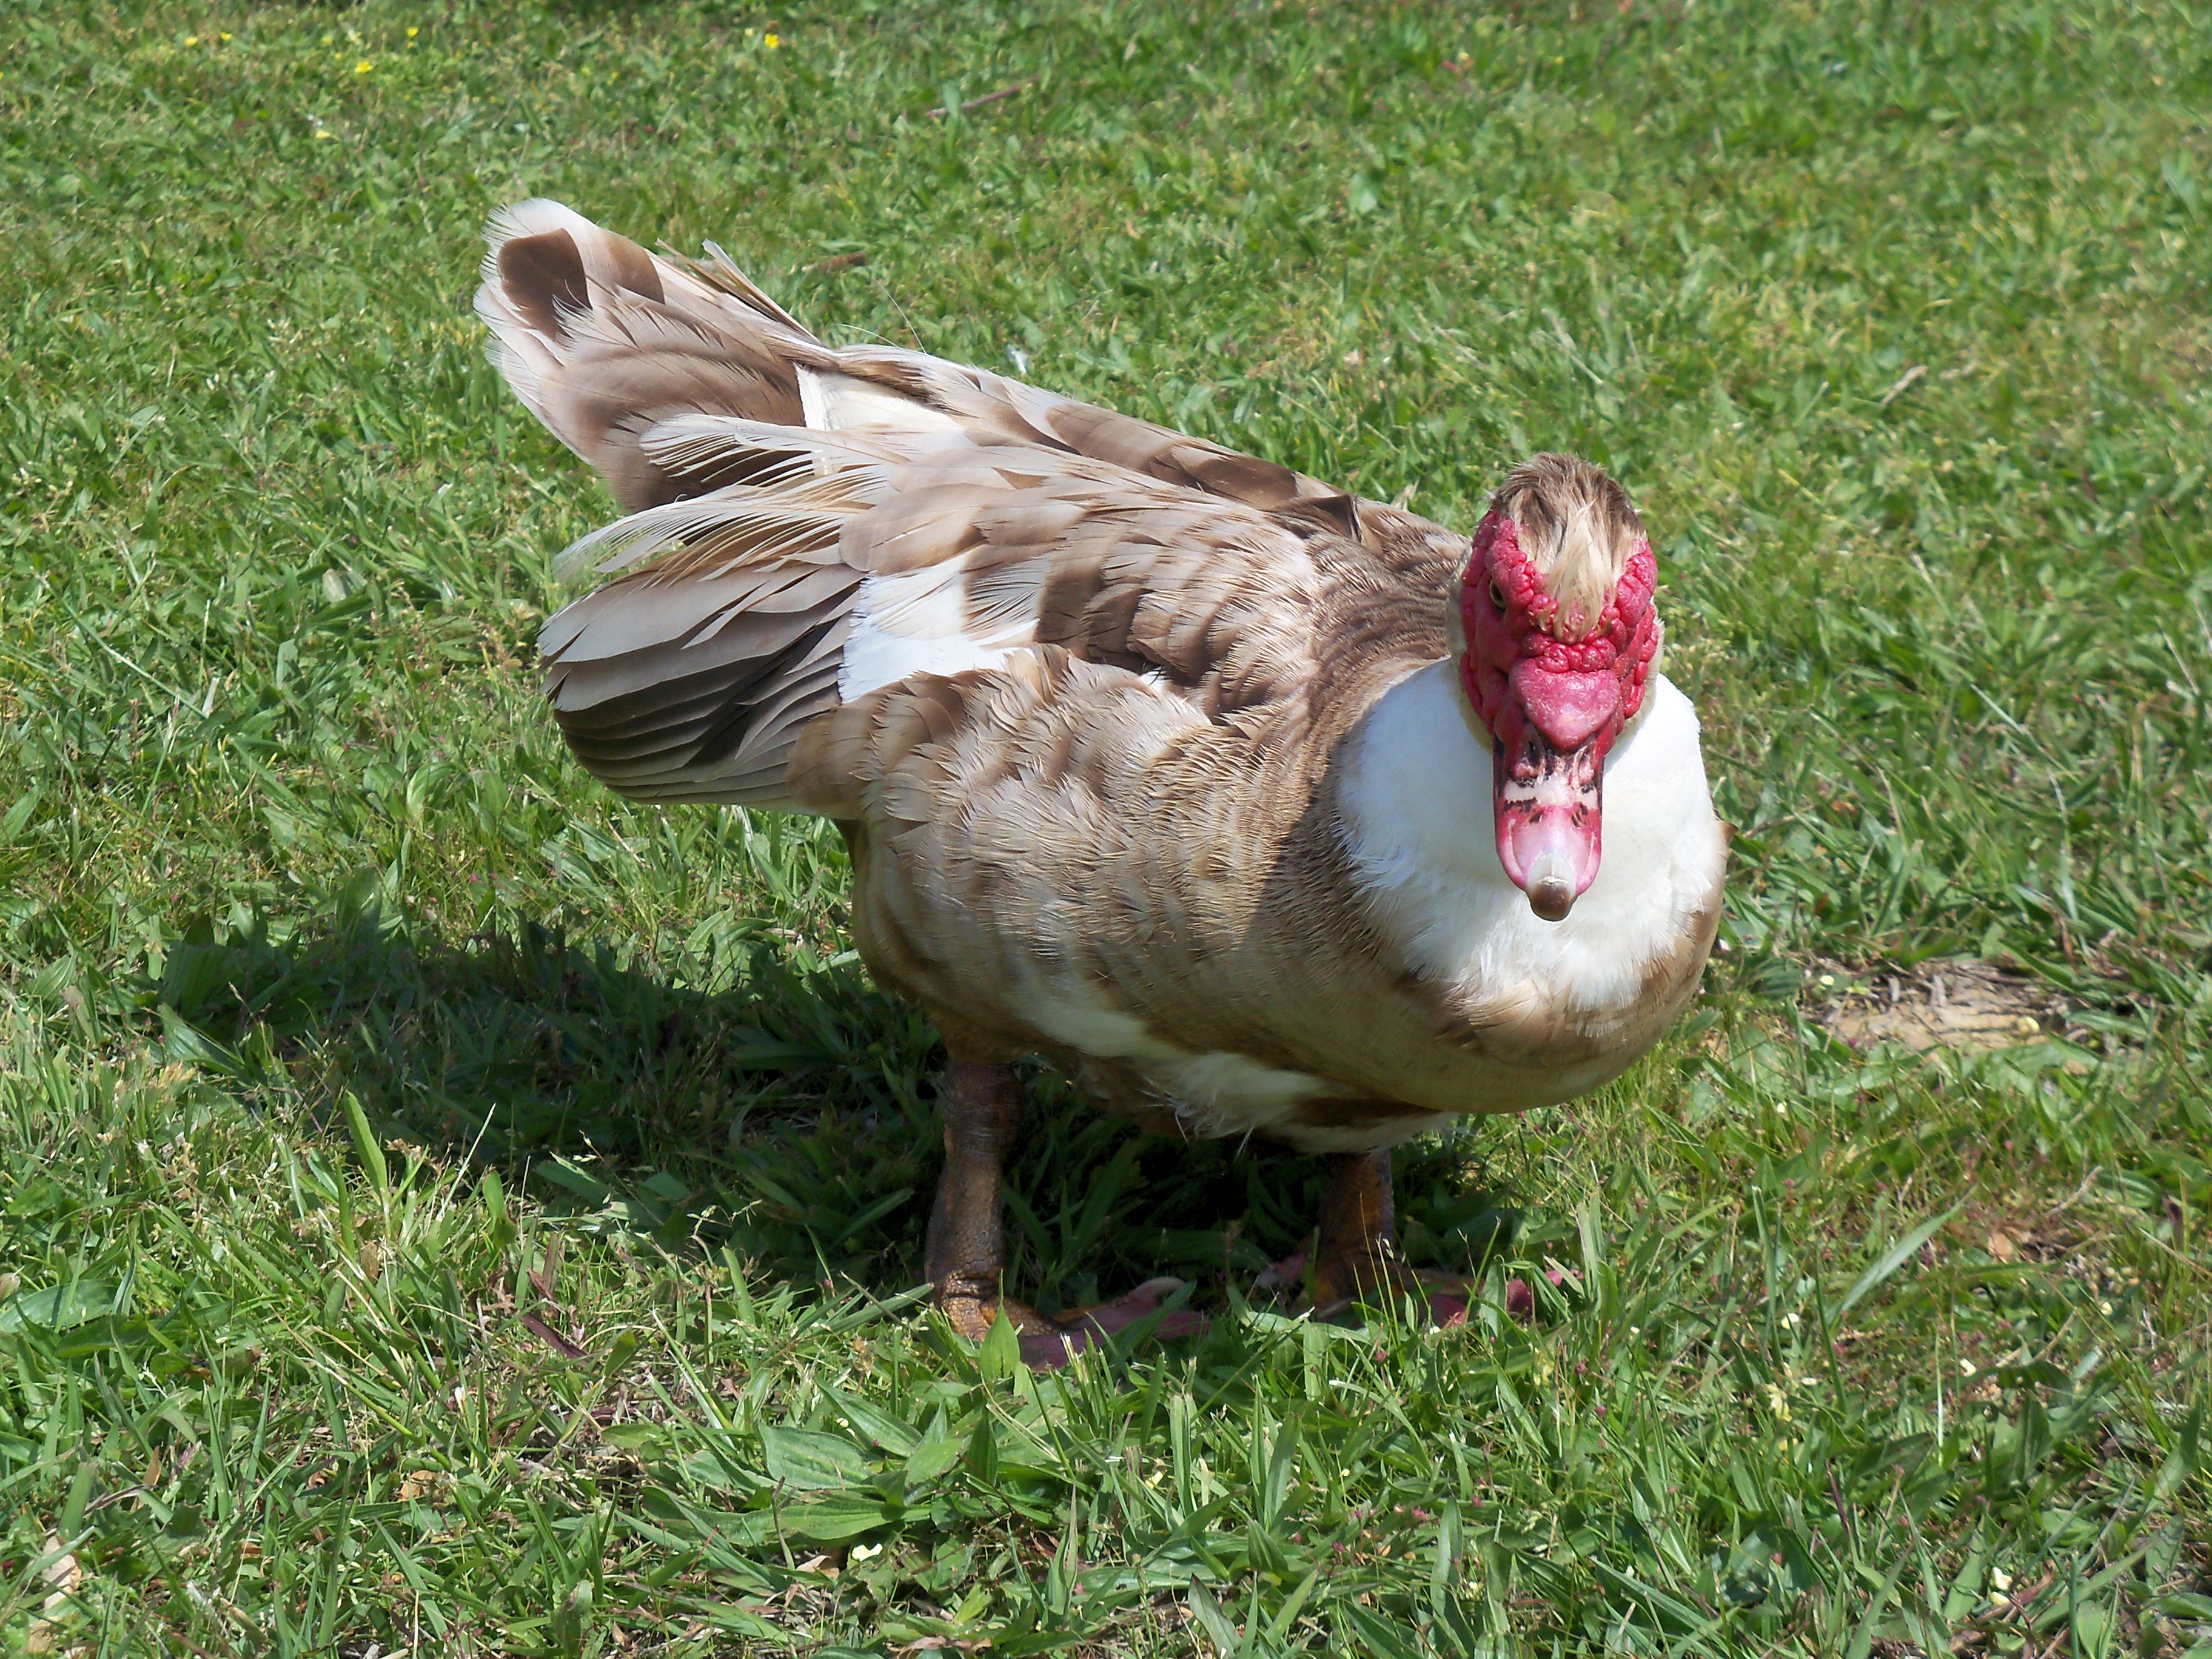
nature, grass, bird, wing, lake, animal, wildlife, wild, green, beak, color, feather, fauna, duck, goose, vertebrate, waterfowl, water bird, mallard, ducks geese and swans